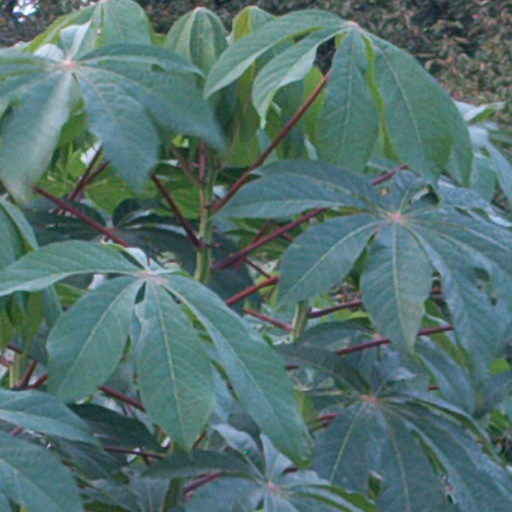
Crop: cassava